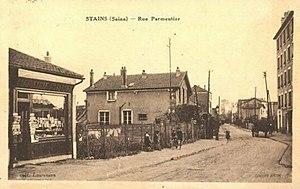
Stains.Rue Parmentier
La rue Parmentier est une voie de communication située à la limite de Pierrefitte-sur-Seine et de Stains, dont elle marque la limite.